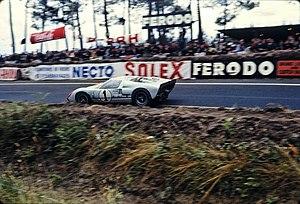
Le Mans 66 ou Ford contre Ferrari au Québec est un film américain réalisé par James Mangold, sorti en 2019. Il s’agit de l'adaptation du livre Go Like Hell: Ford, Ferrari, and Their Battle for Speed and Glory at Le Mans d'A. J. Baime. Matt Damon joue le rôle de Carroll Shelby et Christian Bale interprète le pilote Ken Miles. Le patron de l'écurie Shelby American Inc. et son ami Ken développent la Ford GT 40, forts d'un budget important alloué par l'entreprise Ford pour essayer de briser l'hégémonie de Ferrari aux 24 Heures du Mans. La réussite est au rendez-vous lors de l'édition 1966 avec un triplé des voitures américaines. Mais pour Ken Miles, tout ne se passe pas comme prévu...